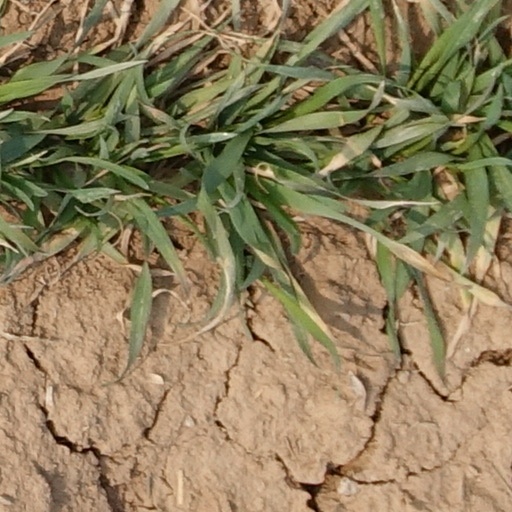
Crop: wheat